Cancer stem cell

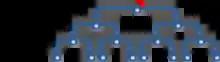
Figure 2: A normal cellular hierarchy comprising stem cells at the apex, which generate common and more restricted progenitor cells and ultimately the mature cell types that constitute particular tissues.

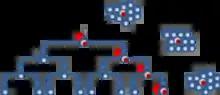
Figure 3. In the cancer stem cell (CSC) model, only the CSCs have the ability to generate a tumor, based on their self-renewal properties and proliferative potential.

The cancer stem cell model, also known as the Hierarchical Model proposes that tumors are hierarchically organized (CSCs lying at the apex (Fig. 3).) Within the cancer population of the tumors there are cancer stem cells (CSC) that are tumorigenic cells and are biologically distinct from other subpopulations They have two defining features: their long-term ability to self-renew and their capacity to differentiate into progeny that is non-tumorigenic but still contributes to the growth of the tumor. This model suggests that only certain subpopulations of cancer stem cells have the ability to drive the progression of cancer, meaning that there are specific (intrinsic) characteristics that can be identified and then targeted to destroy a tumor long-term without the need to battle the whole tumor.